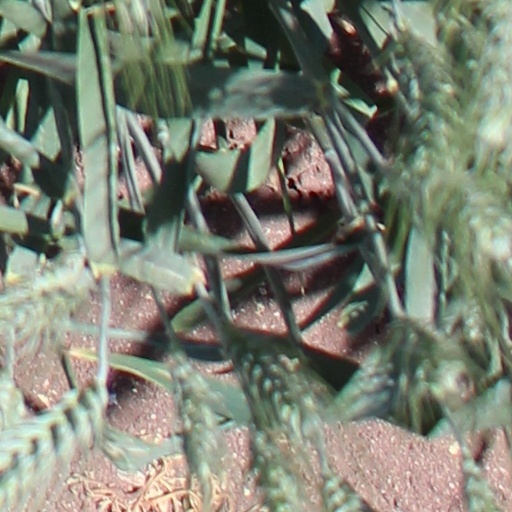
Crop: wheat